W. S. Carmichael House

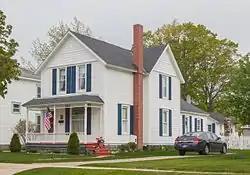

The W. S. Carmichael House is a private house located at 301 Jackson Street in Petoskey, Michigan. It was placed on the National Register of Historic Places in 1986.